Marta García Martín

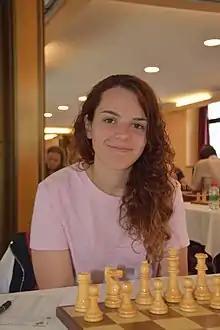
Garcia at the 2019 Andorra open

Marta García Martín (born 13 July 2000) is a Spanish chess player, who achieved the FIDE International Master qualification in 2019. She currently belongs to the "C.A. Mislata Lanjarón Discema" team from Mislata, Valencia. Garcia won the Spanish Women's Chess Championship in 2022. She was the No. 3 ranked Spanish female player